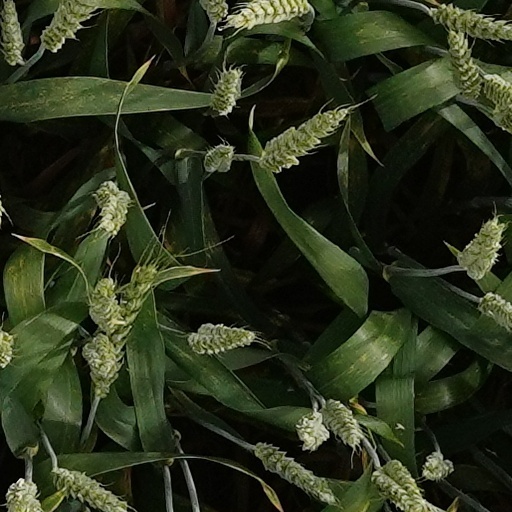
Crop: wheat